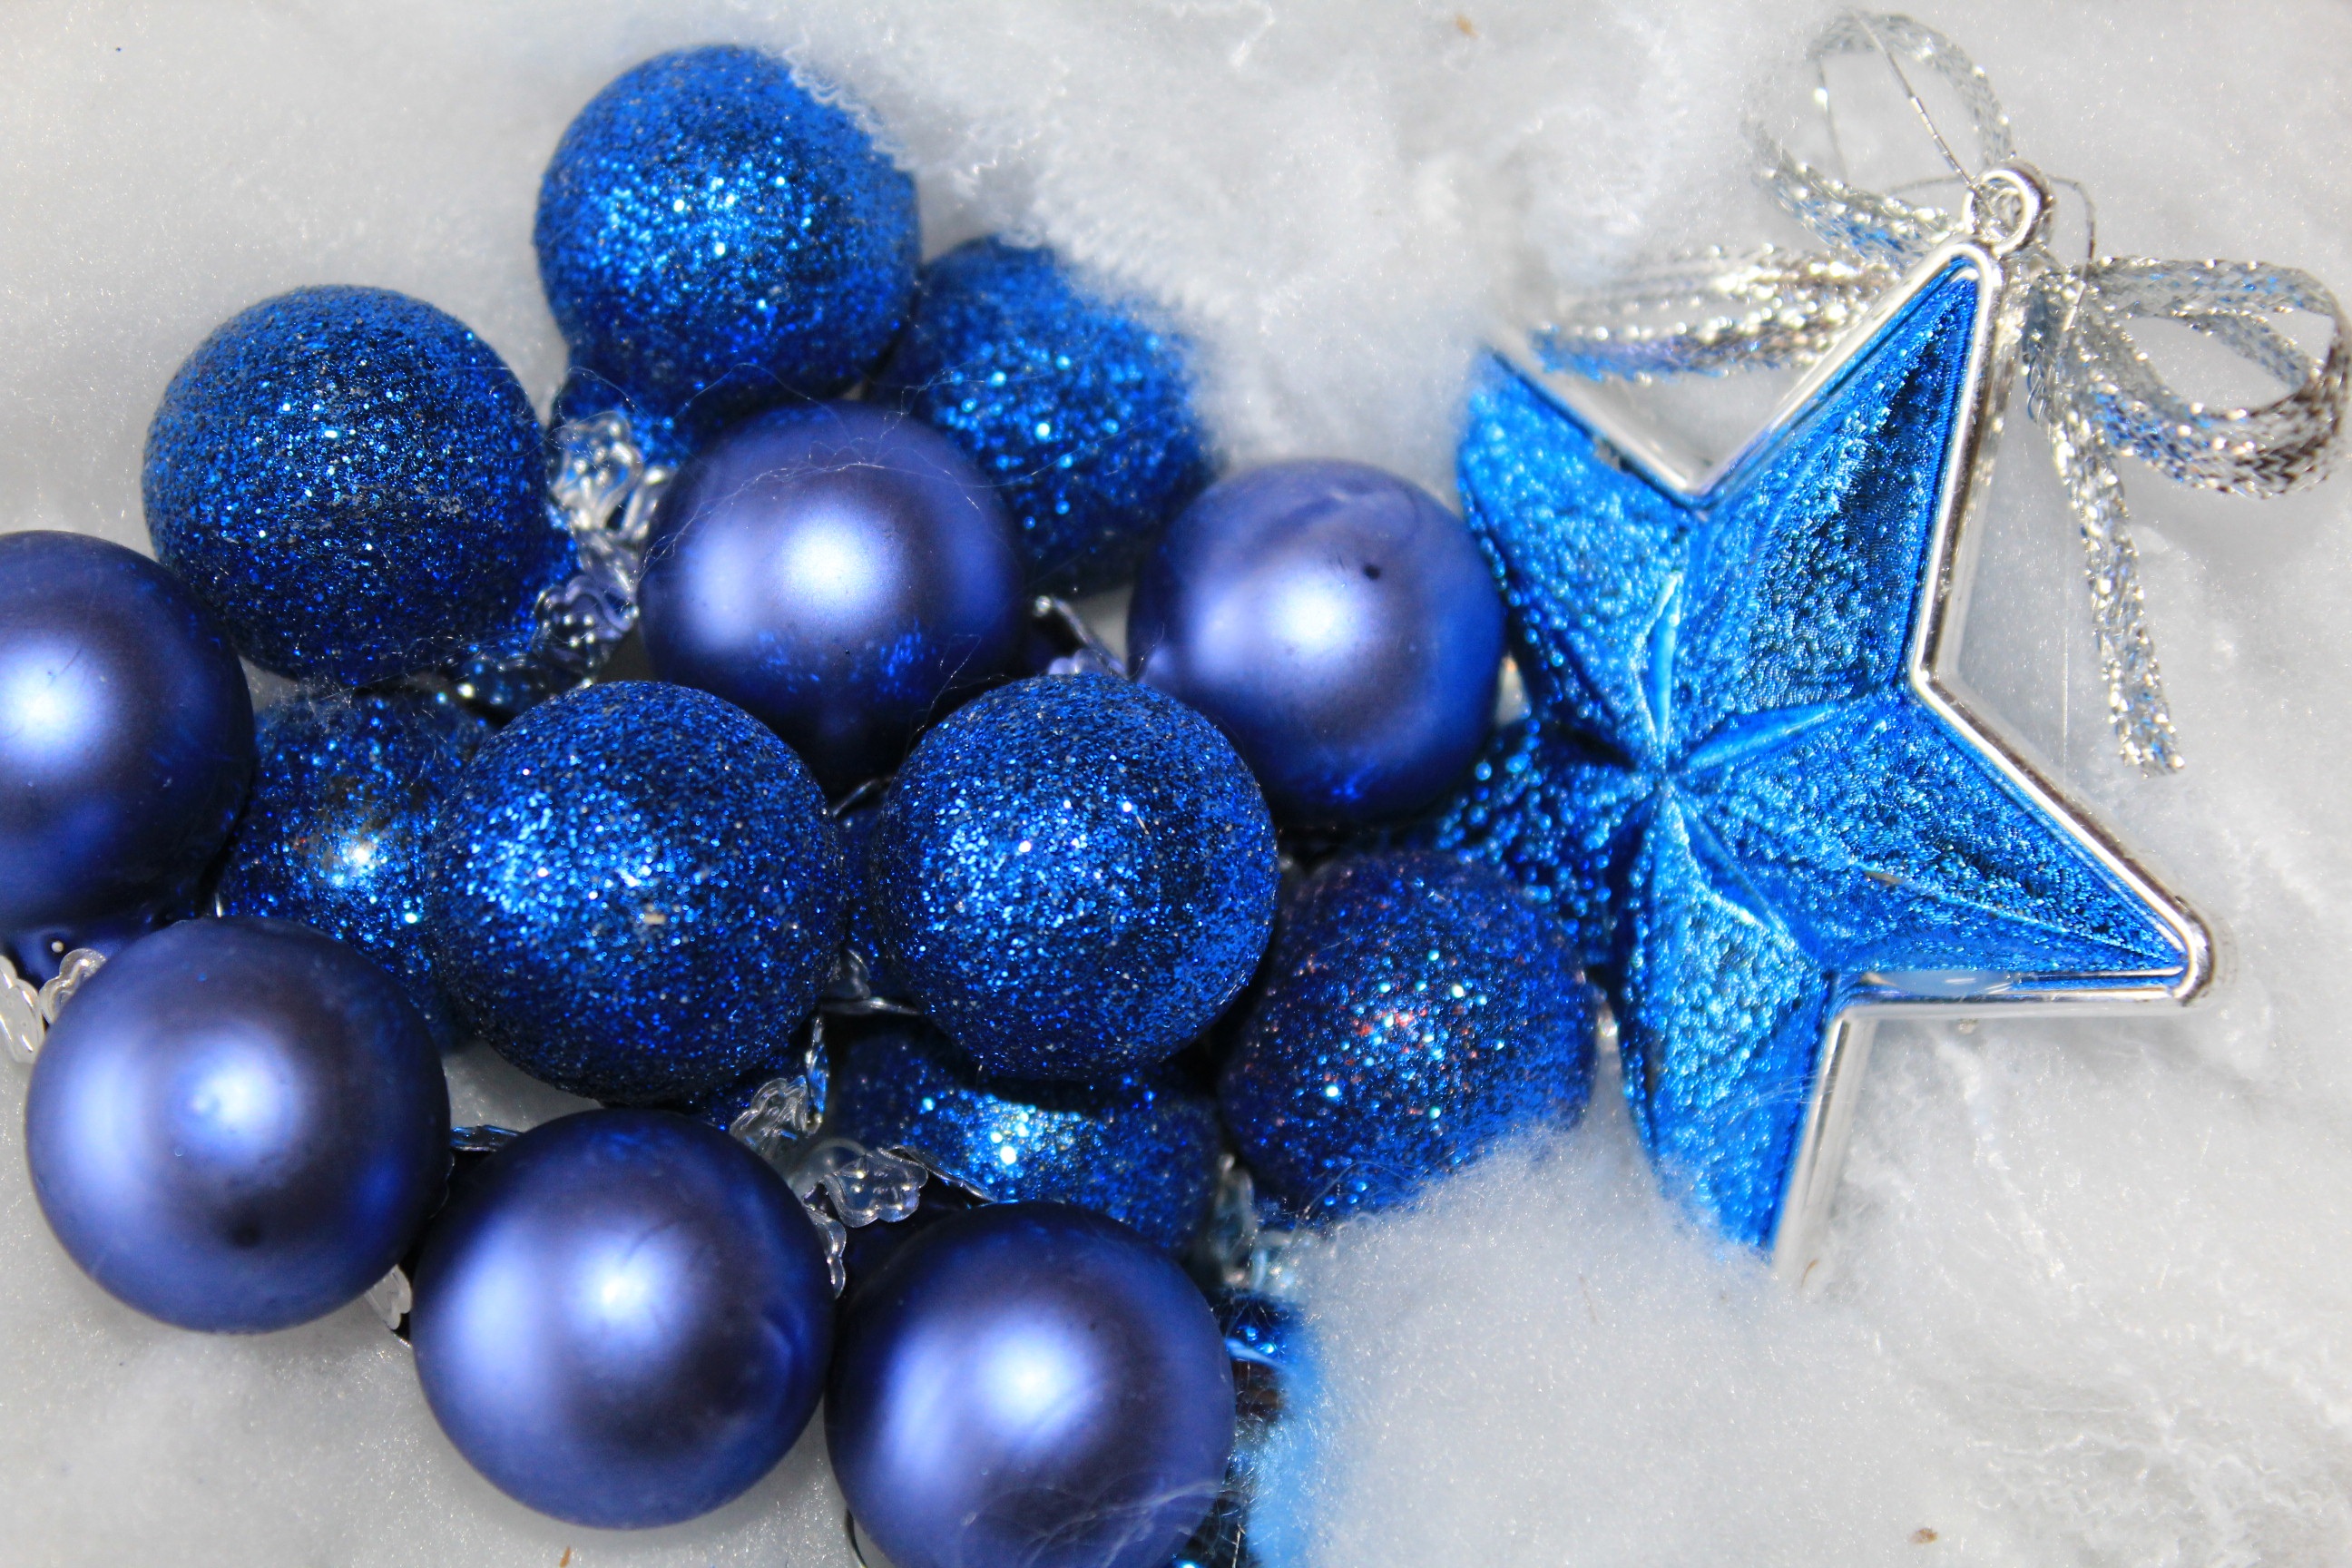
star, glass, decoration, blue, bead, christmas, christmas decoration, christmas time, jewellery, art, background, poinsettia, gemstone, fashion accessory